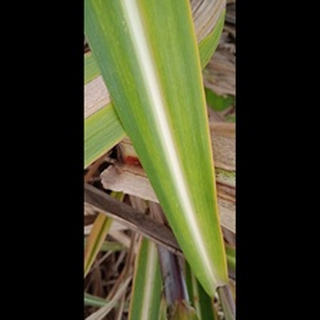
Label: sugarcane_yellow_leaf_disease